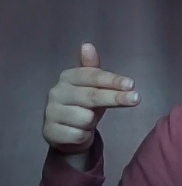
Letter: ghain